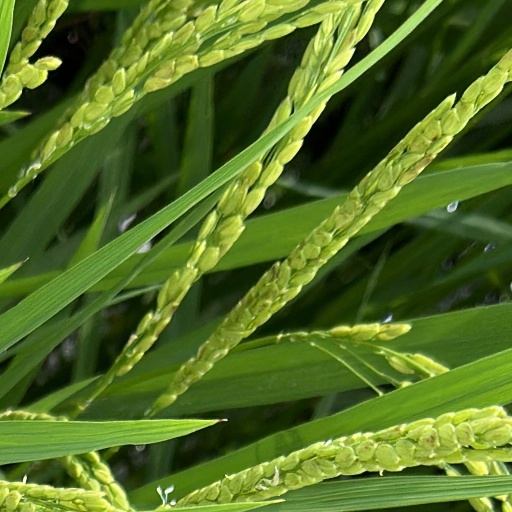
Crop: rice